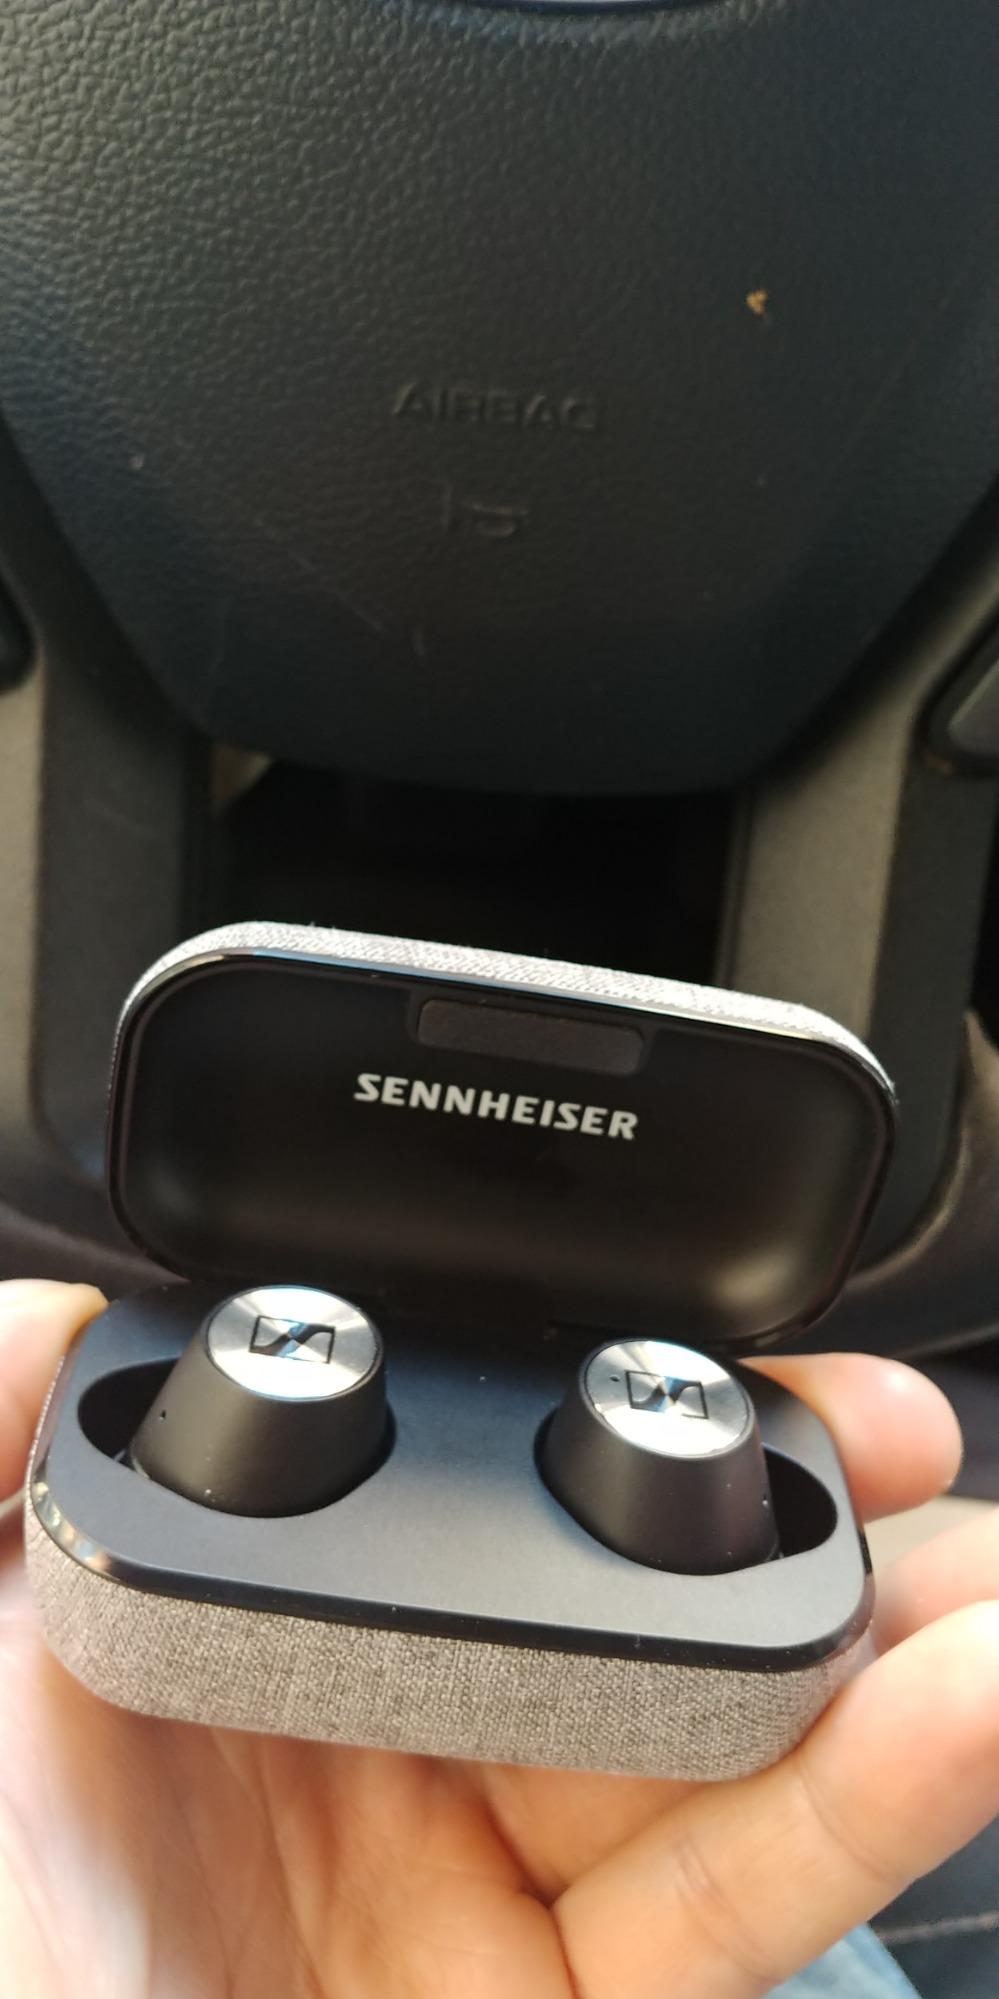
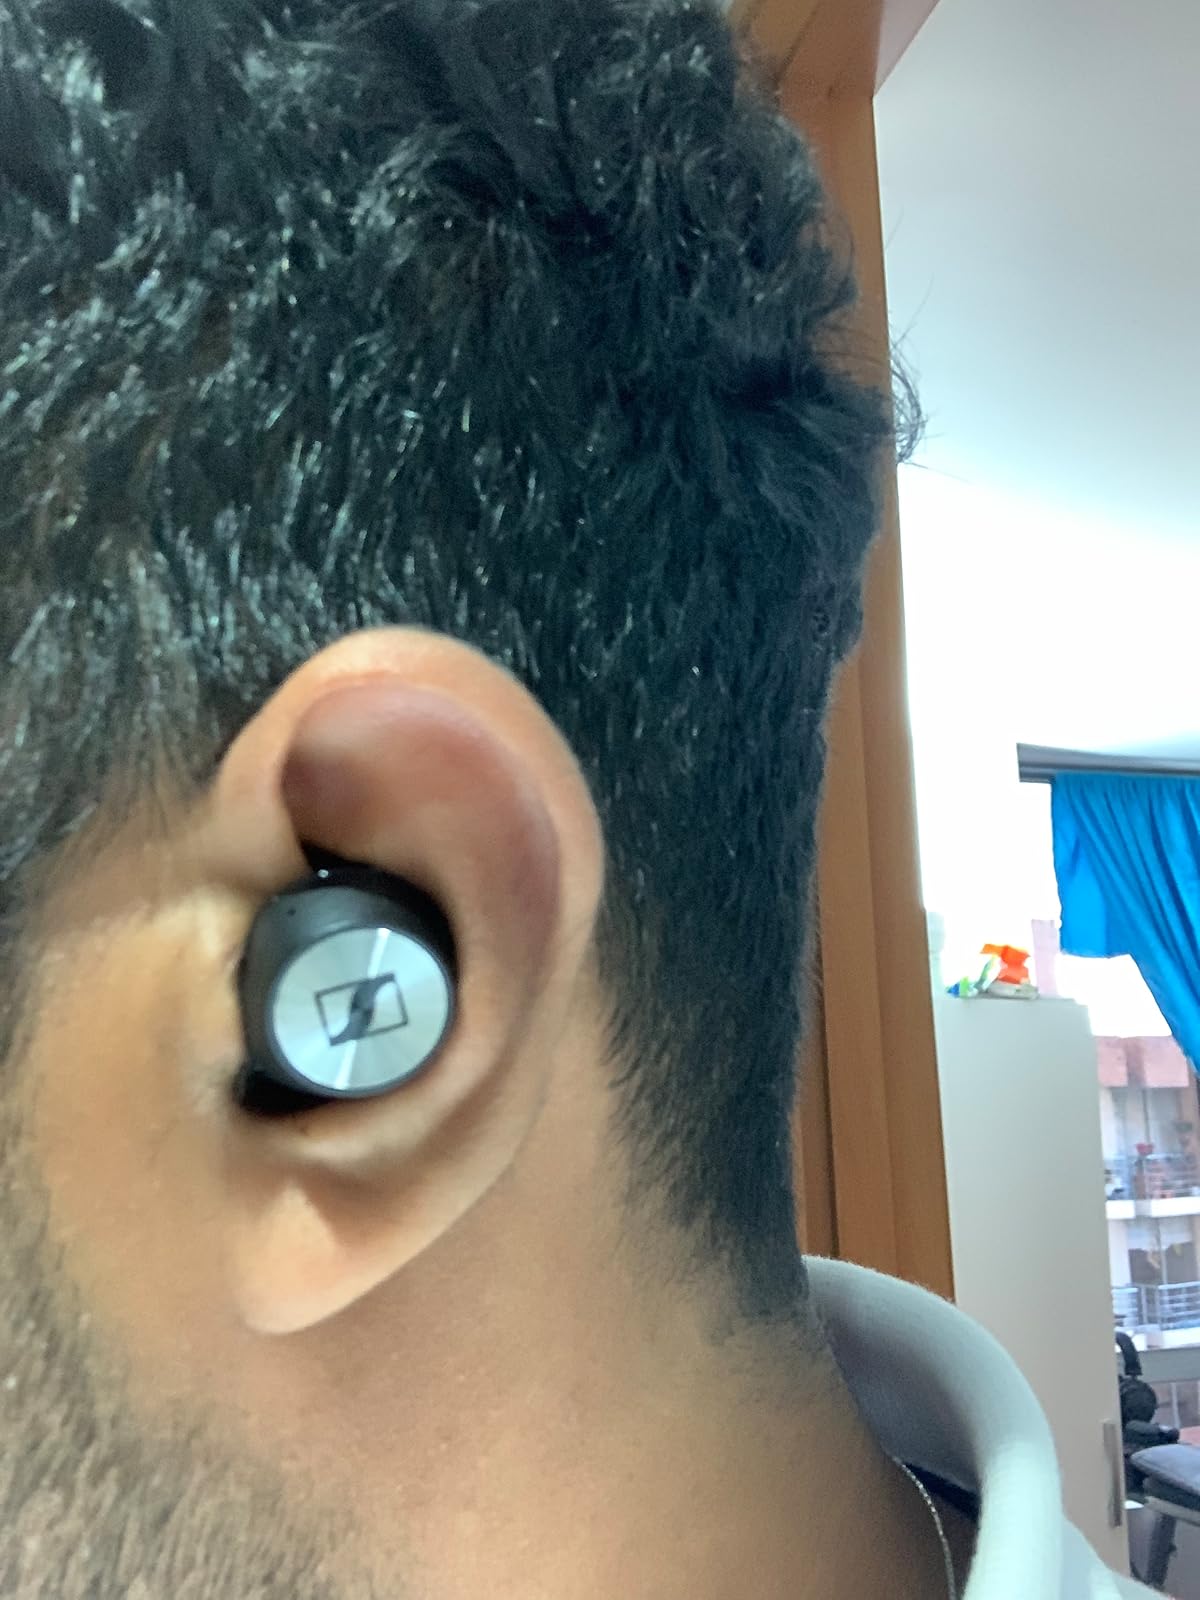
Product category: earbuds
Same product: yes